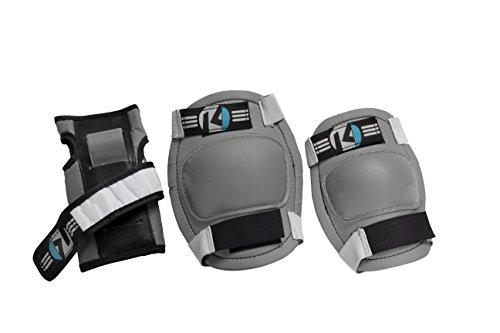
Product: Kryptonics Starter Knee, Elbow, Wrist Pad Set, Grey
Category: Sports & Outdoors | Outdoor Recreation | Skates, Skateboards & Scooters | Skateboarding | Protective Gear
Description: Protective, adjustable 3-item set that includes knee, elbow, and wrist pads for children.
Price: $6.99
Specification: Product Dimensions:         14.1 x 8.9 x 8.9 inches ; 14.1 ounces    |Shipping Weight: 6.4 ounces (View shipping rates and policies)|ASIN: B00VTW75LK|Item model number: 160438|    #608    in Skate & Skateboarding Protective Gear